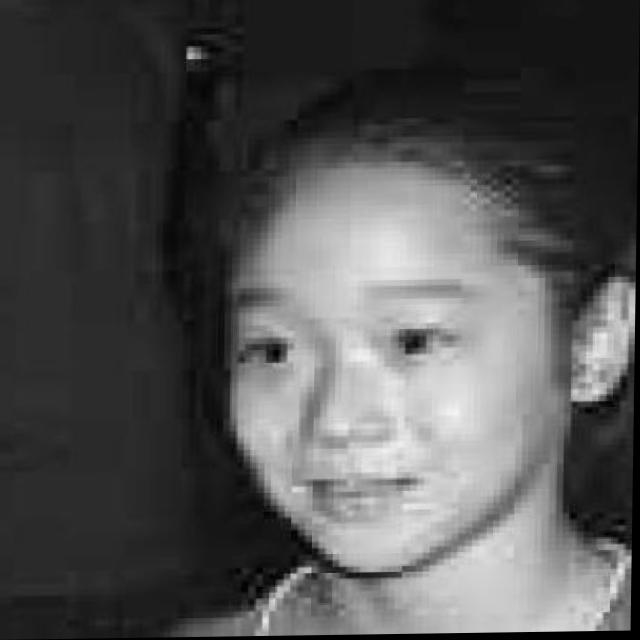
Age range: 0-12